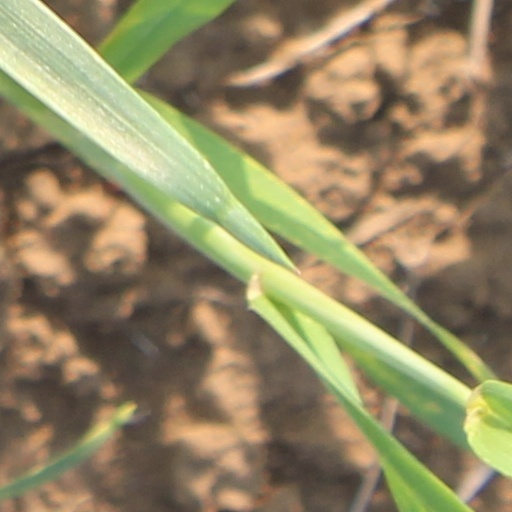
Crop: wheat